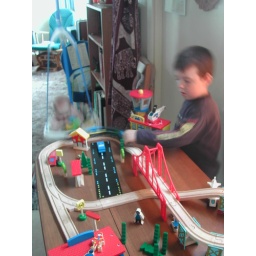
trains on the dining table and the girl in the jumpster!